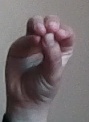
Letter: ha